History of Argentina (1946-1955)

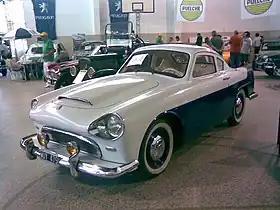
Designed and manufactured in Argentina, the Justicialist was part of Perón's effort to develop a local auto industry.

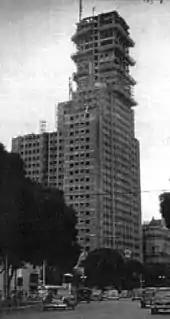
The Alas Building under construction

At the beginning of the second half of 1946, José Figuerola, Legal and Technical Secretary of the Presidency, presented the Five-Year Plan on September 30 of that year. It was officially announced in the presidential message on October 19, 1947.